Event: Nepal Earthquake
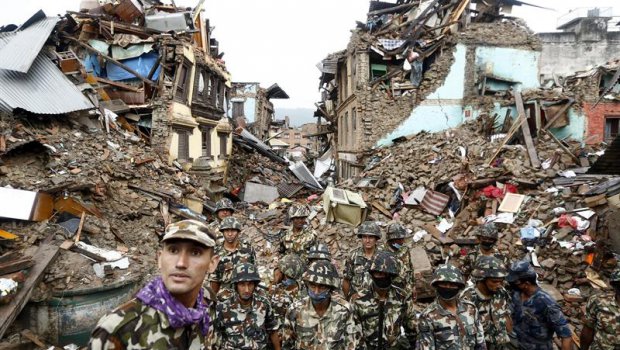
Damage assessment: damage